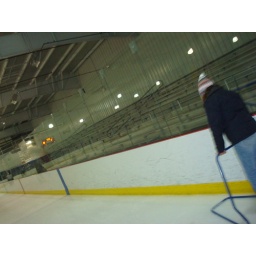
Nicole in her cute hat